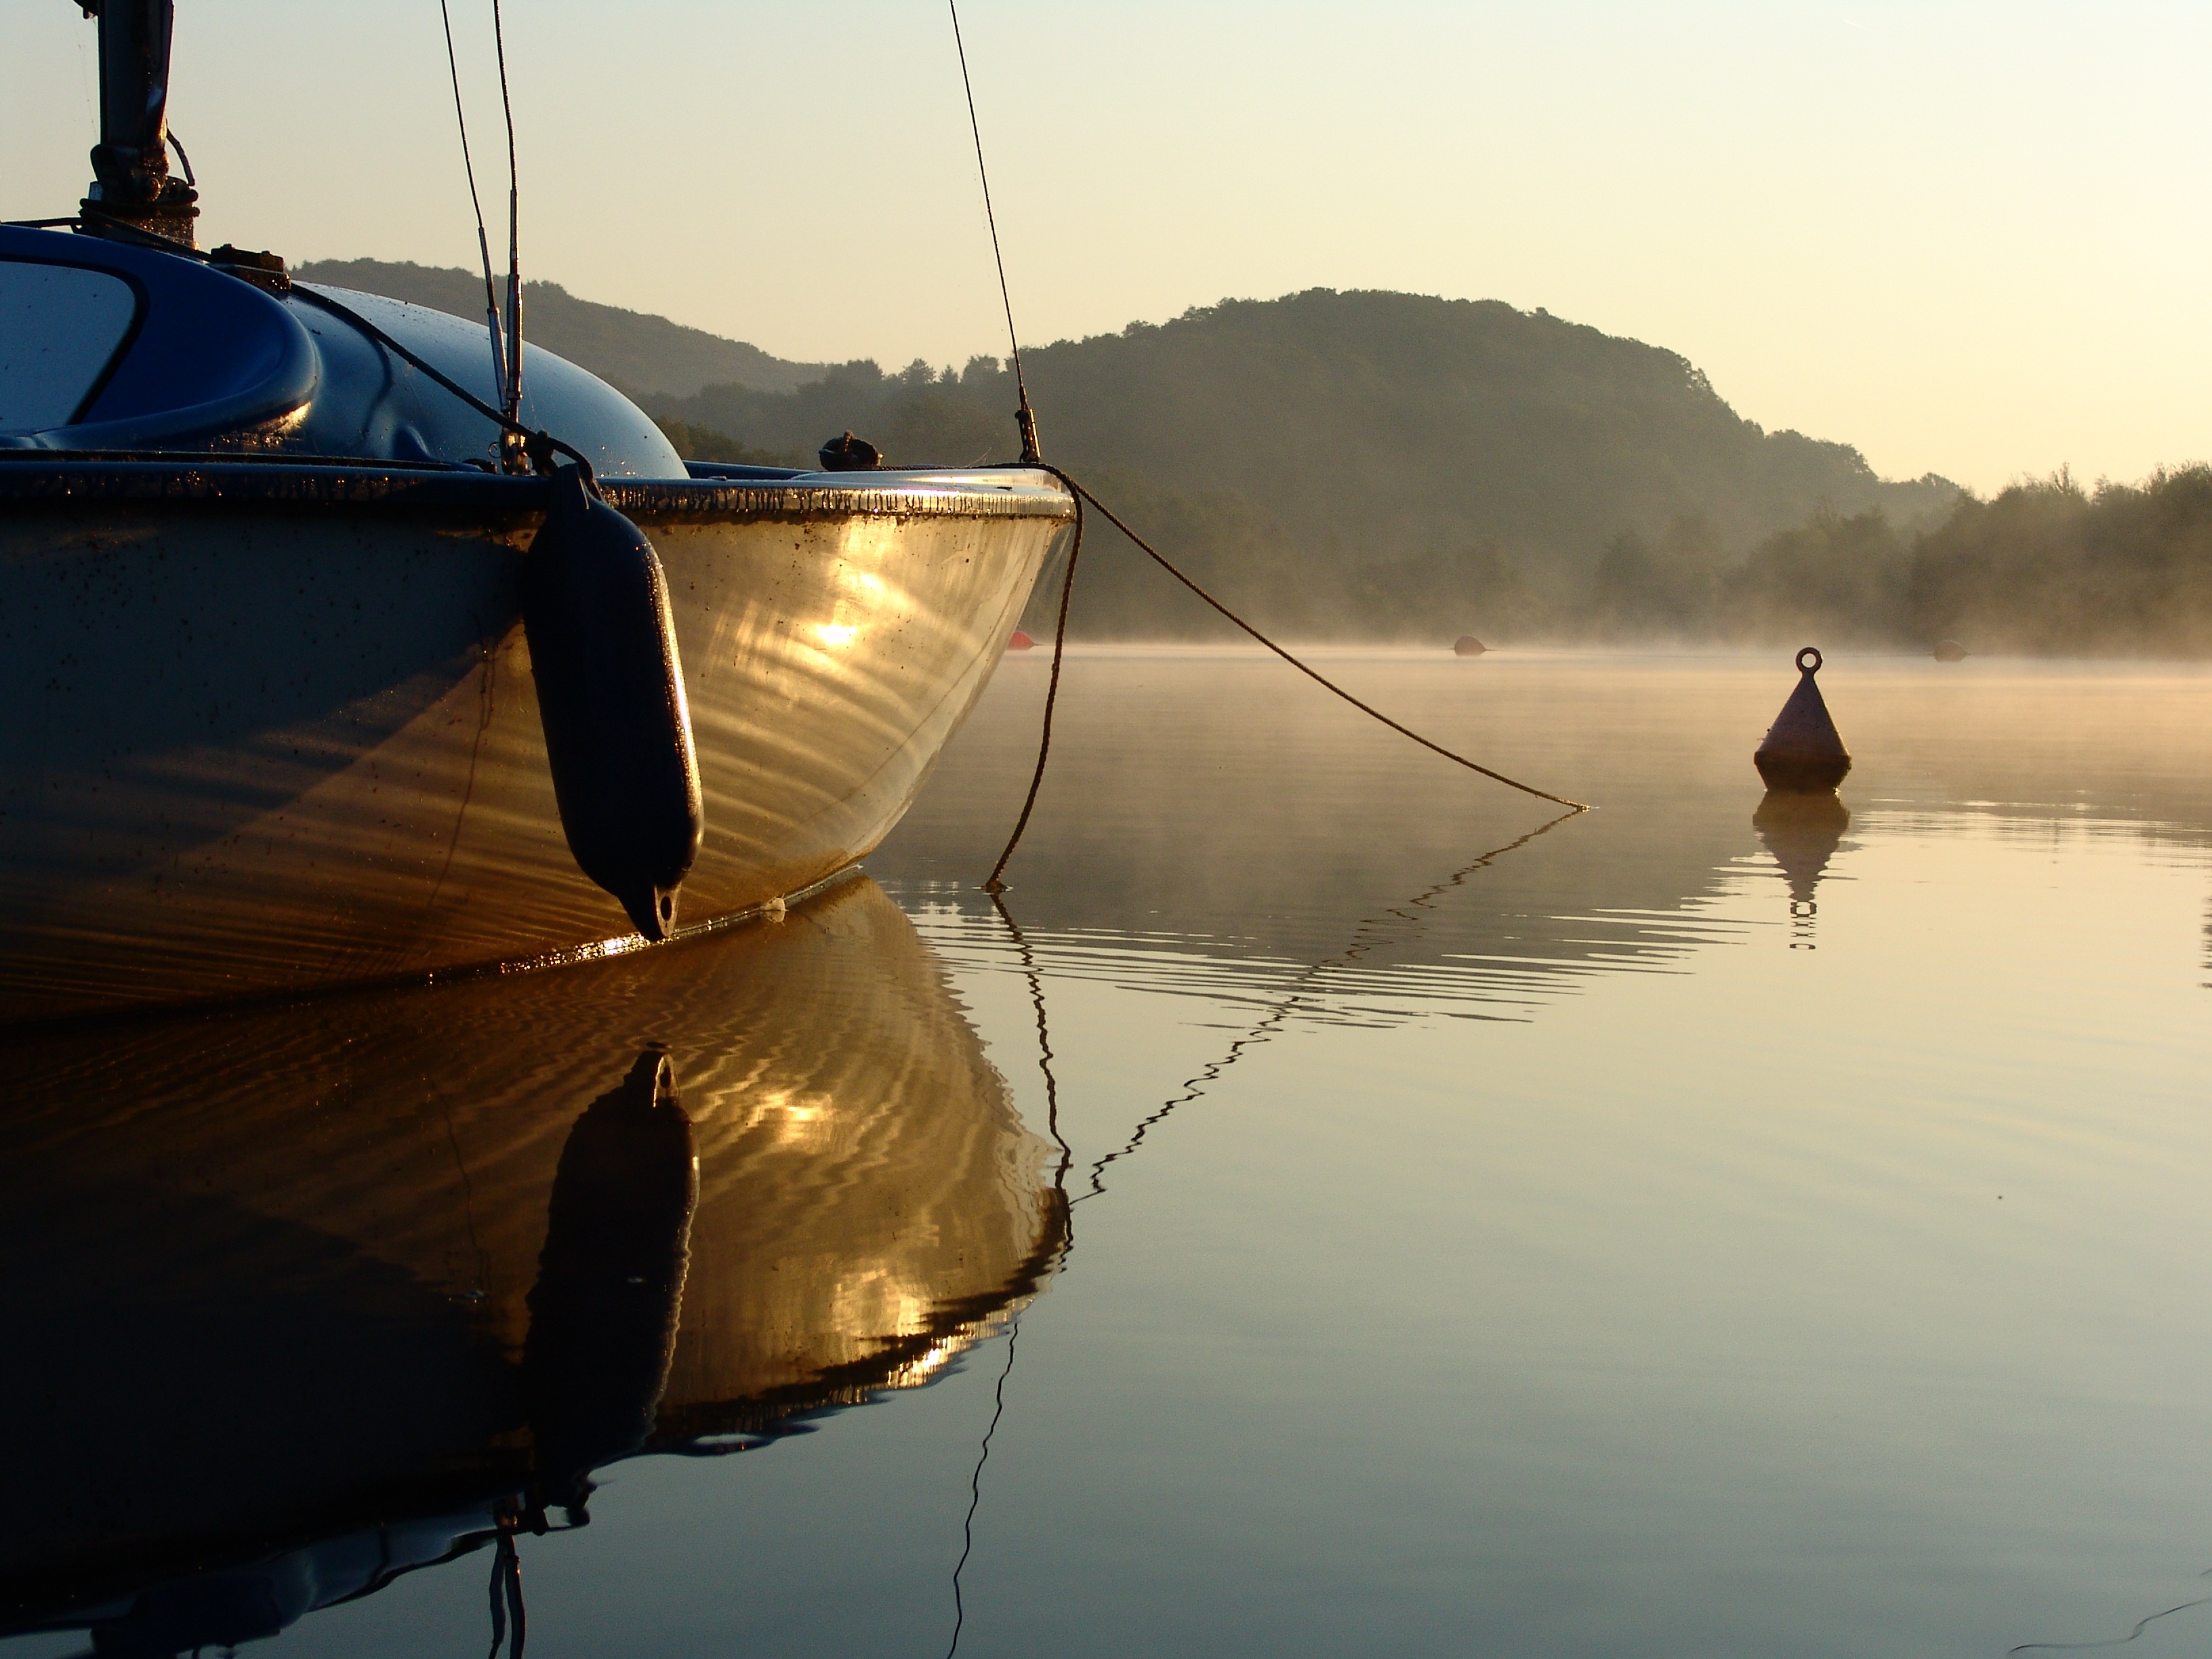
sea, water, sun, sunset, boat, morning, boot, reflection, vehicle, mast, sailboat, boating, watercraft, abendstimmung, afterglow, evening sky, watercraft rowing